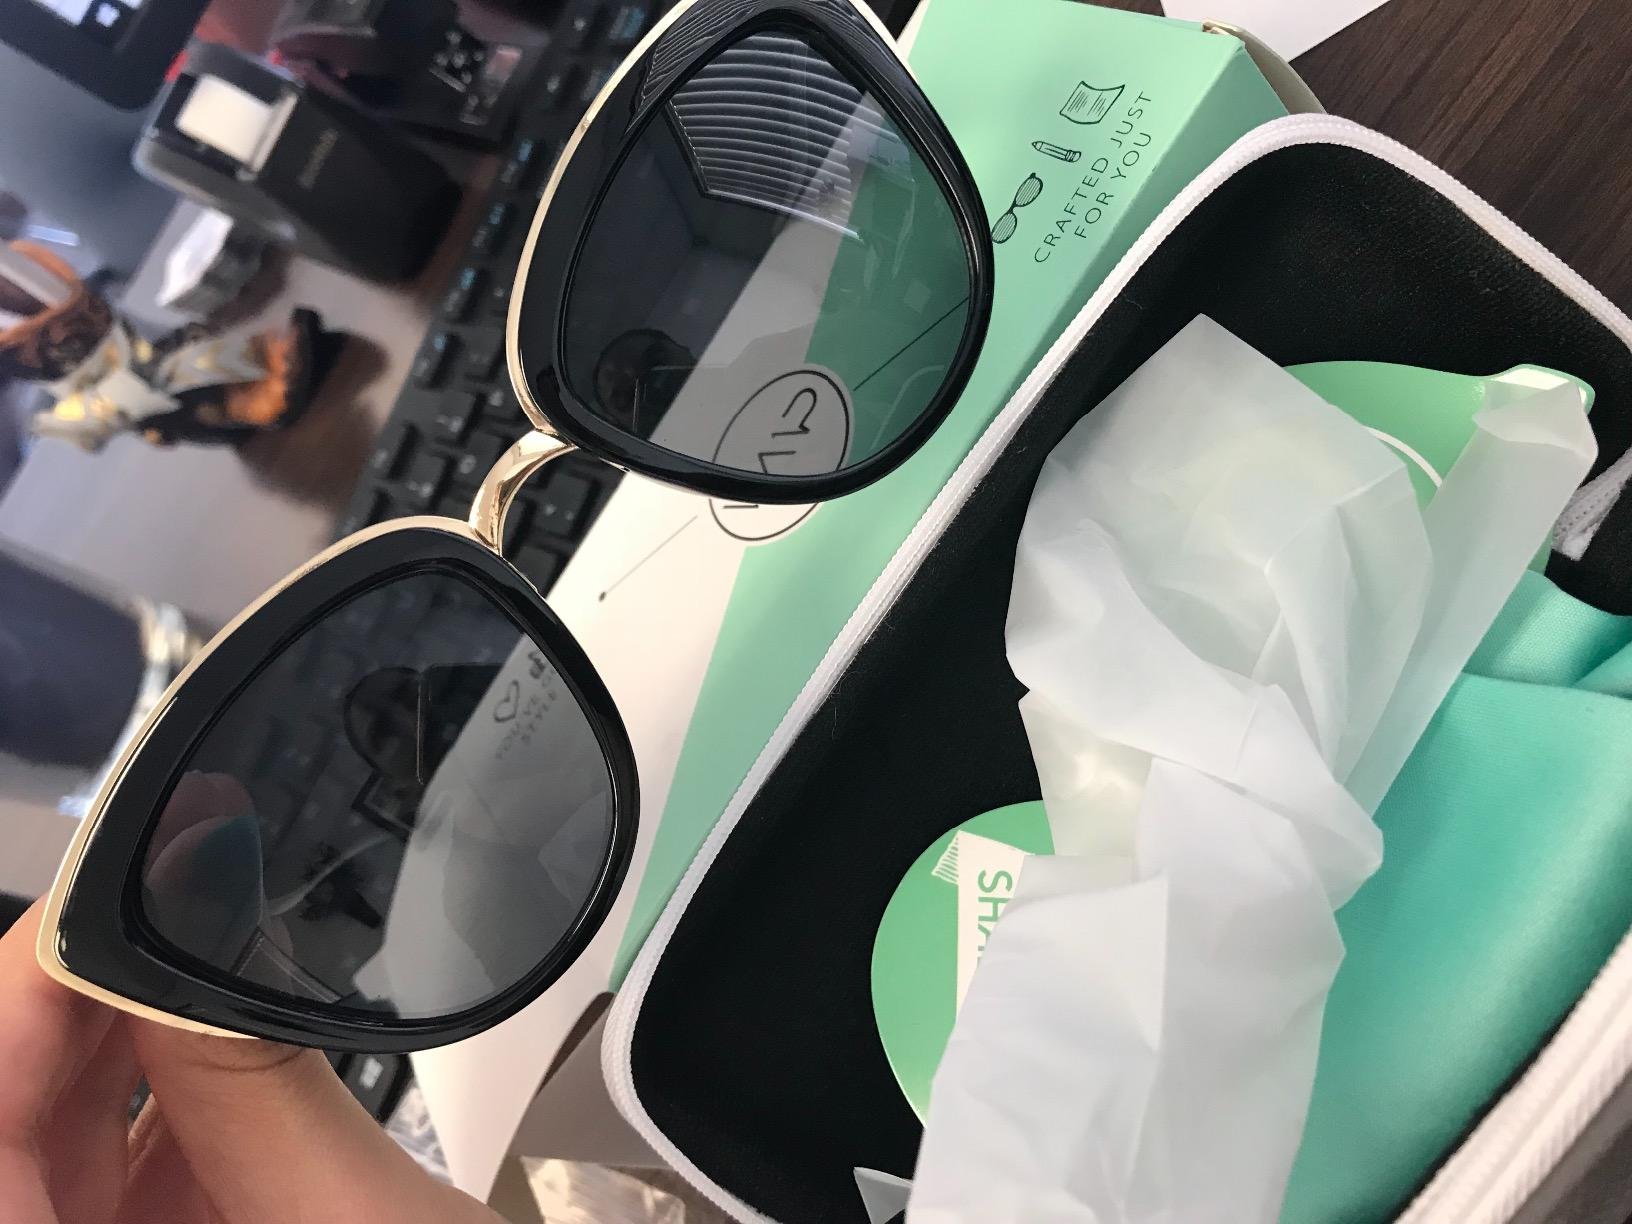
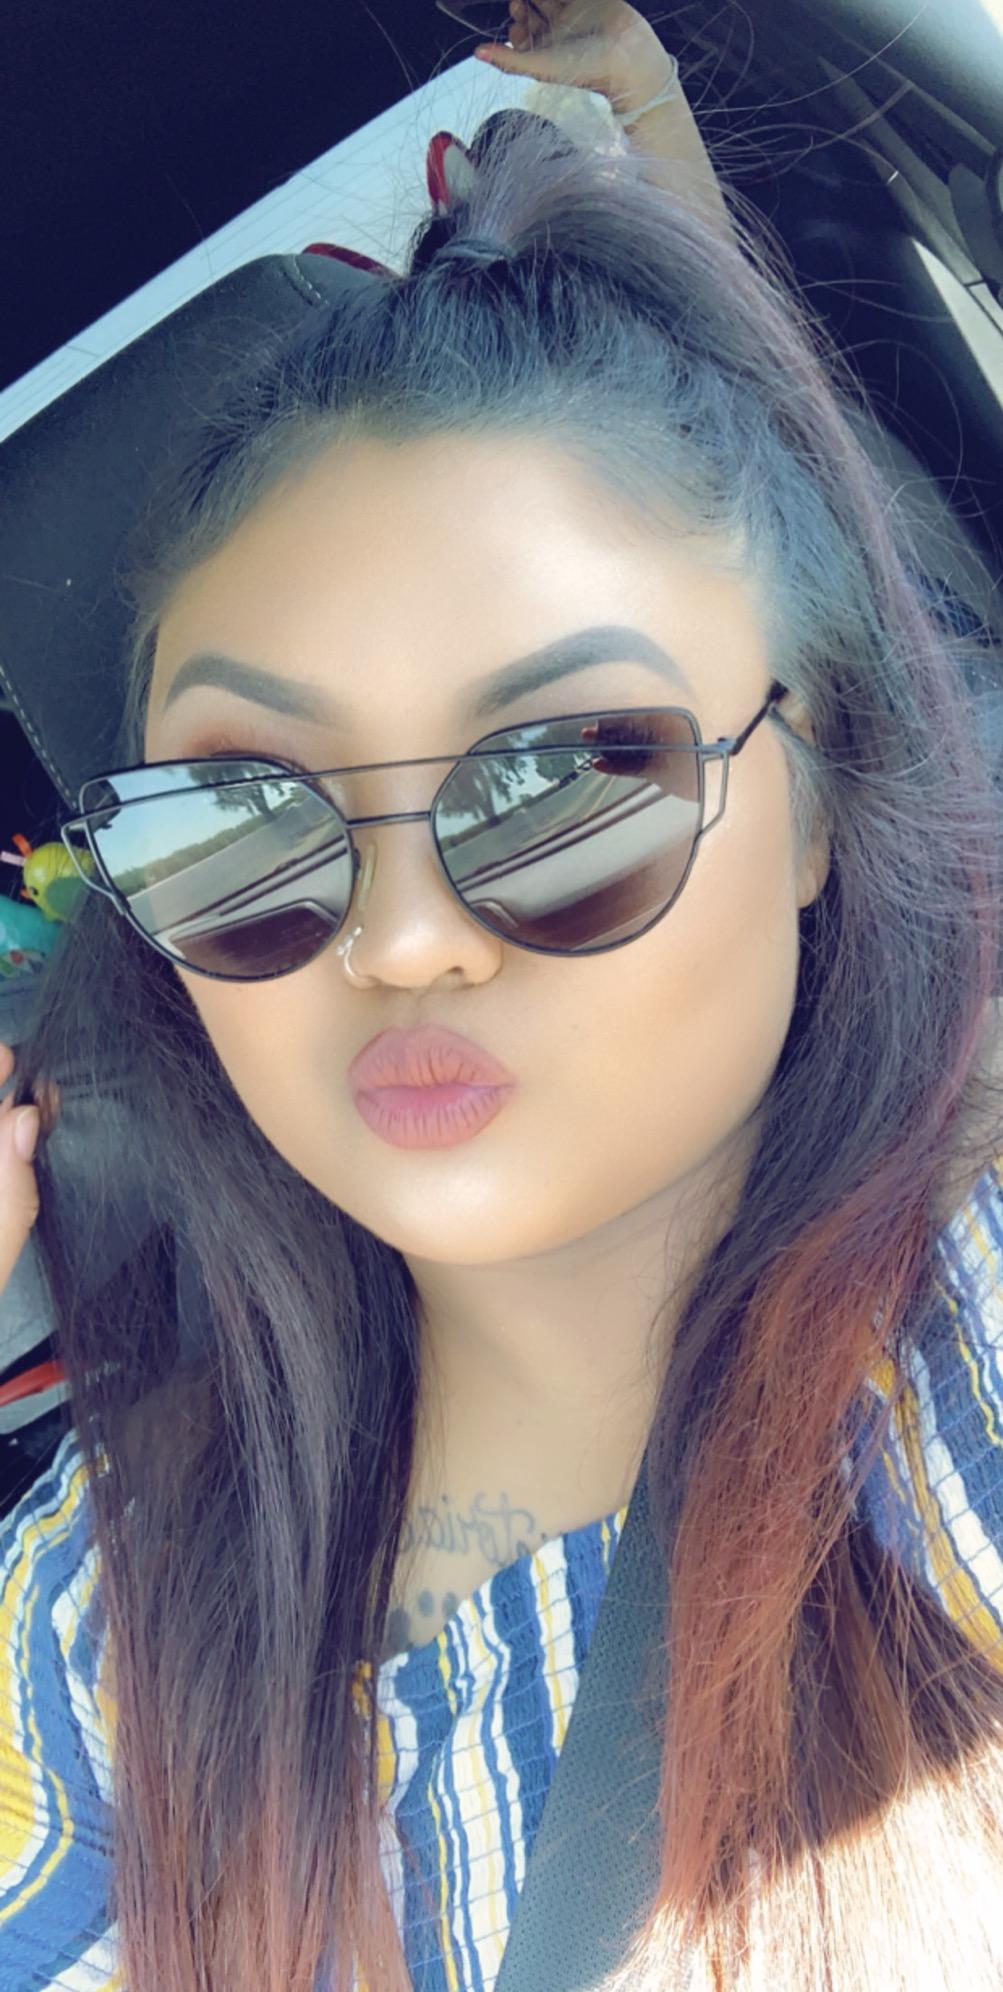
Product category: accessories_sunglasses
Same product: no